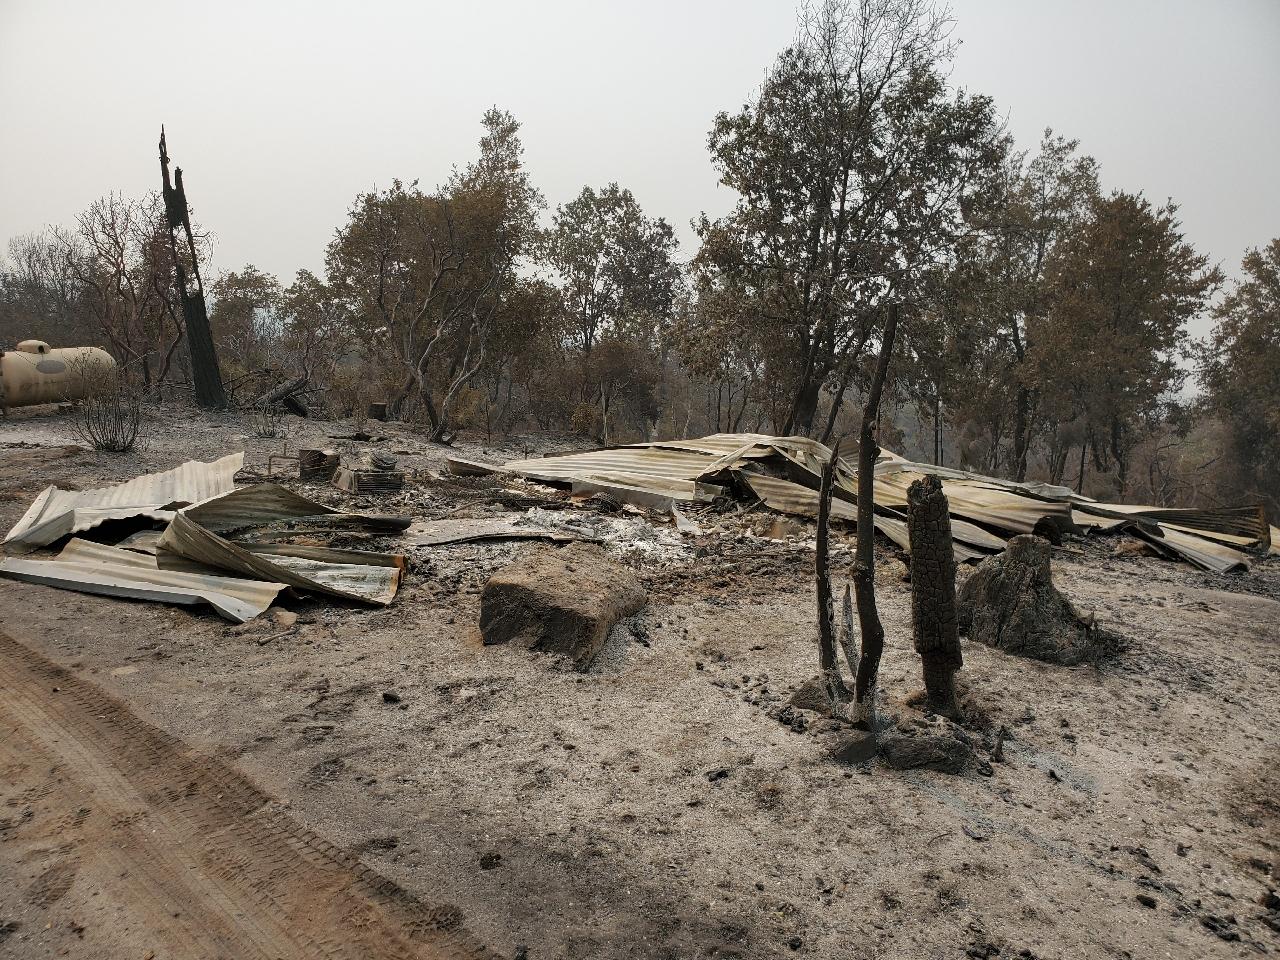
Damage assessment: destroyed